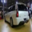
Label: automobile